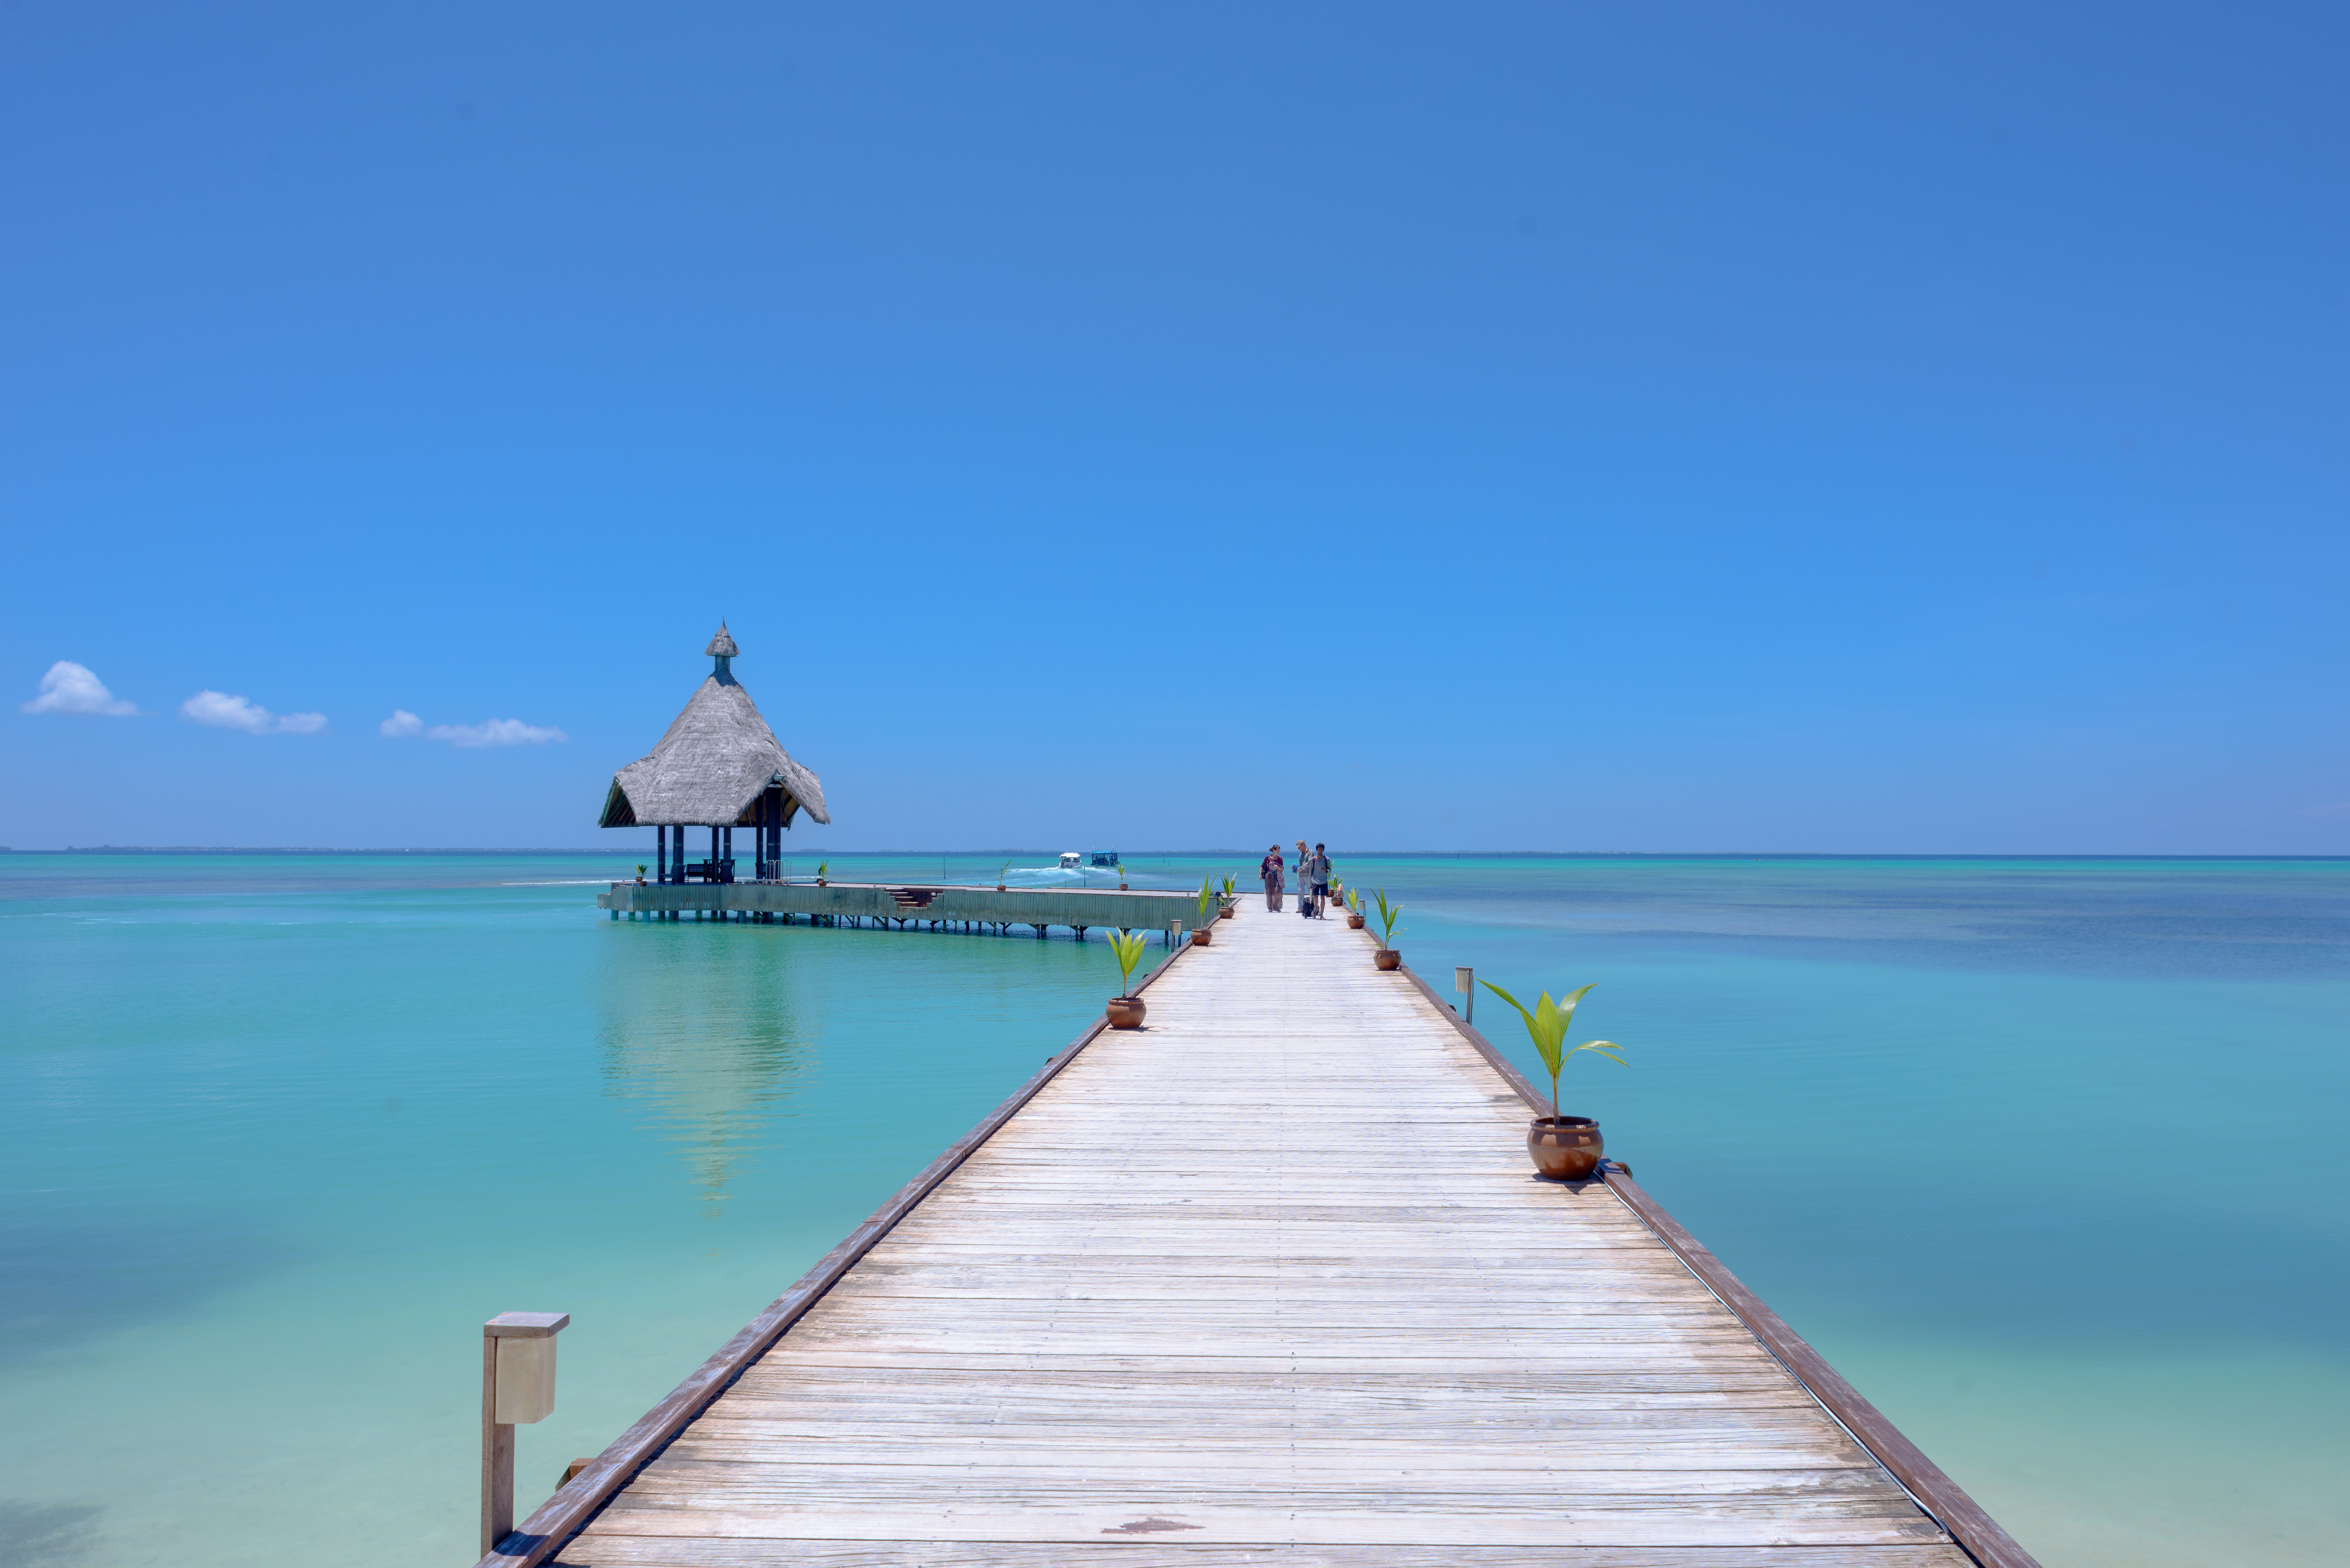
pier, sea, sky, blue, water, ocean, horizon, boardwalk, vacation, tropics, beach, shore, calm, dock, caribbean, tourism, coast, coastal and oceanic landforms, walkway, island, summer, lagoon, breakwater, cay, nonbuilding structure, leisure, resort, travel, bay, sound